Light in painting

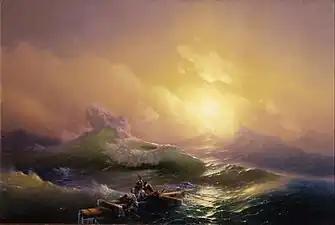

The main source of light is the Sun and its perception can vary according to the time of day: the most normal is mid-morning or mid-afternoon light, generally blue, clear and diaphanous, although it depends on atmospheric dispersion and cloudiness and other climatic factors; midday light is whiter and more intense, with high contrast and darker shadows; dusk light is more yellowish, soft and warm; sunset light is orange or red, low contrast, with intense bluish shadows; evening light is a darker red, dimmer light, with weaker shadows and contrast (the moment known as alpenglow, which occurs in the eastern sky on clear days, gives pinkish tones); the light of cloudy skies depends on the time of day and the degree of cloudiness, is a dim and diffuse light with soft shadows, low contrast and high saturation (in natural environments there can be a mixture of light and shadow known as "mottled light"); finally, night light can be lunar or some atmospheric refraction of sunlight, is diffuse and dim (in contemporary times there is also light pollution from cities). We must also point out the natural light that filters indoors, a diffuse light of lower intensity, with a variable contrast depending on whether it has a single origin or several (for example, several windows), as well as a coloring also variable, depending on the time of day, the weather or the surface on which it is reflected. An outstanding interior light is the so-called "north light", which is the light that enters through a north-facing window, which does not come directly from the sun -always located to the south- and is therefore a soft and diffuse, constant and homogeneous light, much appreciated by artists in times when there was no adequate artificial lighting.